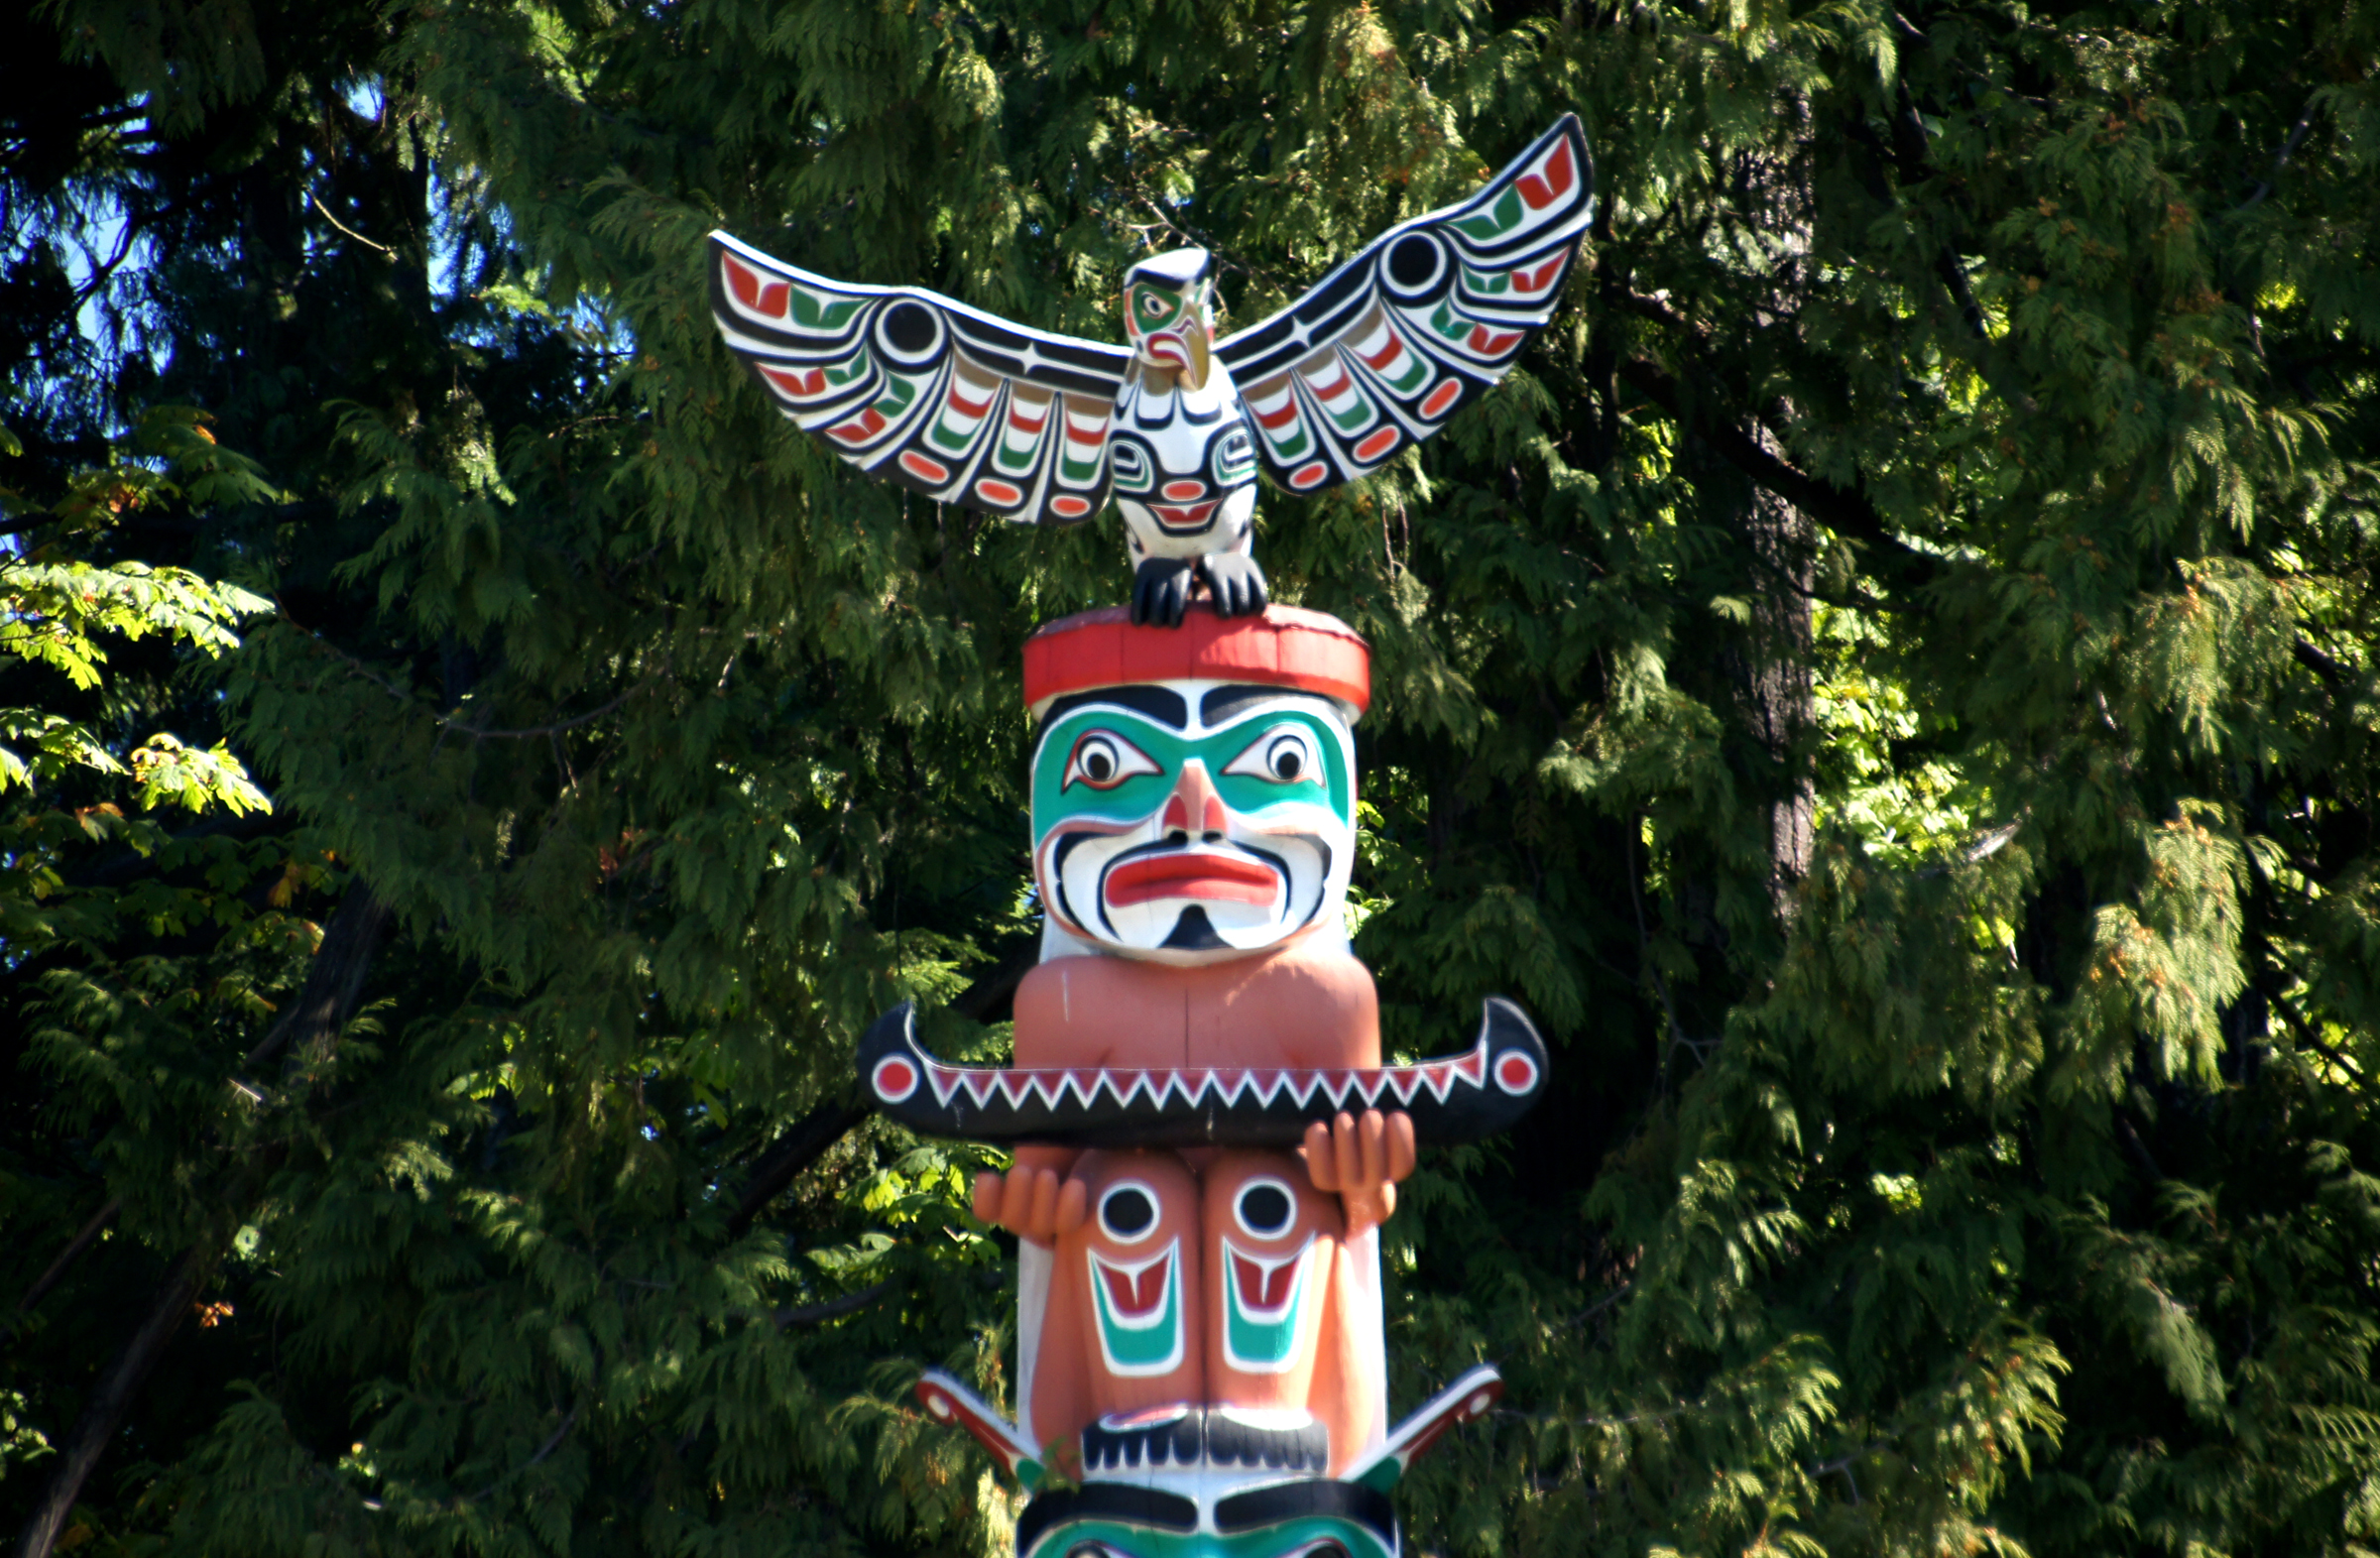
monument, statue, amusement park, park, totem pole, sculpture, art, publicdomain, resort, canada, masks, alaska, northamaricanindians, totempoles, nativeart, woodcarvingstanleypark, outdoor structure